List of Major League Baseball career singles leaders

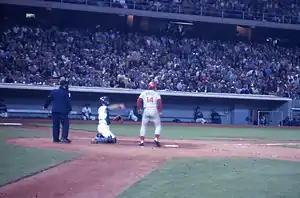
Pete Rose, the all-time leader in singles

In baseball, a single is the most common type of base hit, accomplished through the act of a batter safely reaching first base by hitting a fair ball (thus becoming a runner) and getting to first base before a fielder puts him out. As an exception, a batter-runner reaching first base safely is not credited with a single when an infielder attempts to put out another runner on the first play; this is one type of a fielder's choice. Also, a batter-runner reaching first base on a play due to a fielder's error trying to put him out at first base or another runner out (as a fielder's choice) is not credited with a single.